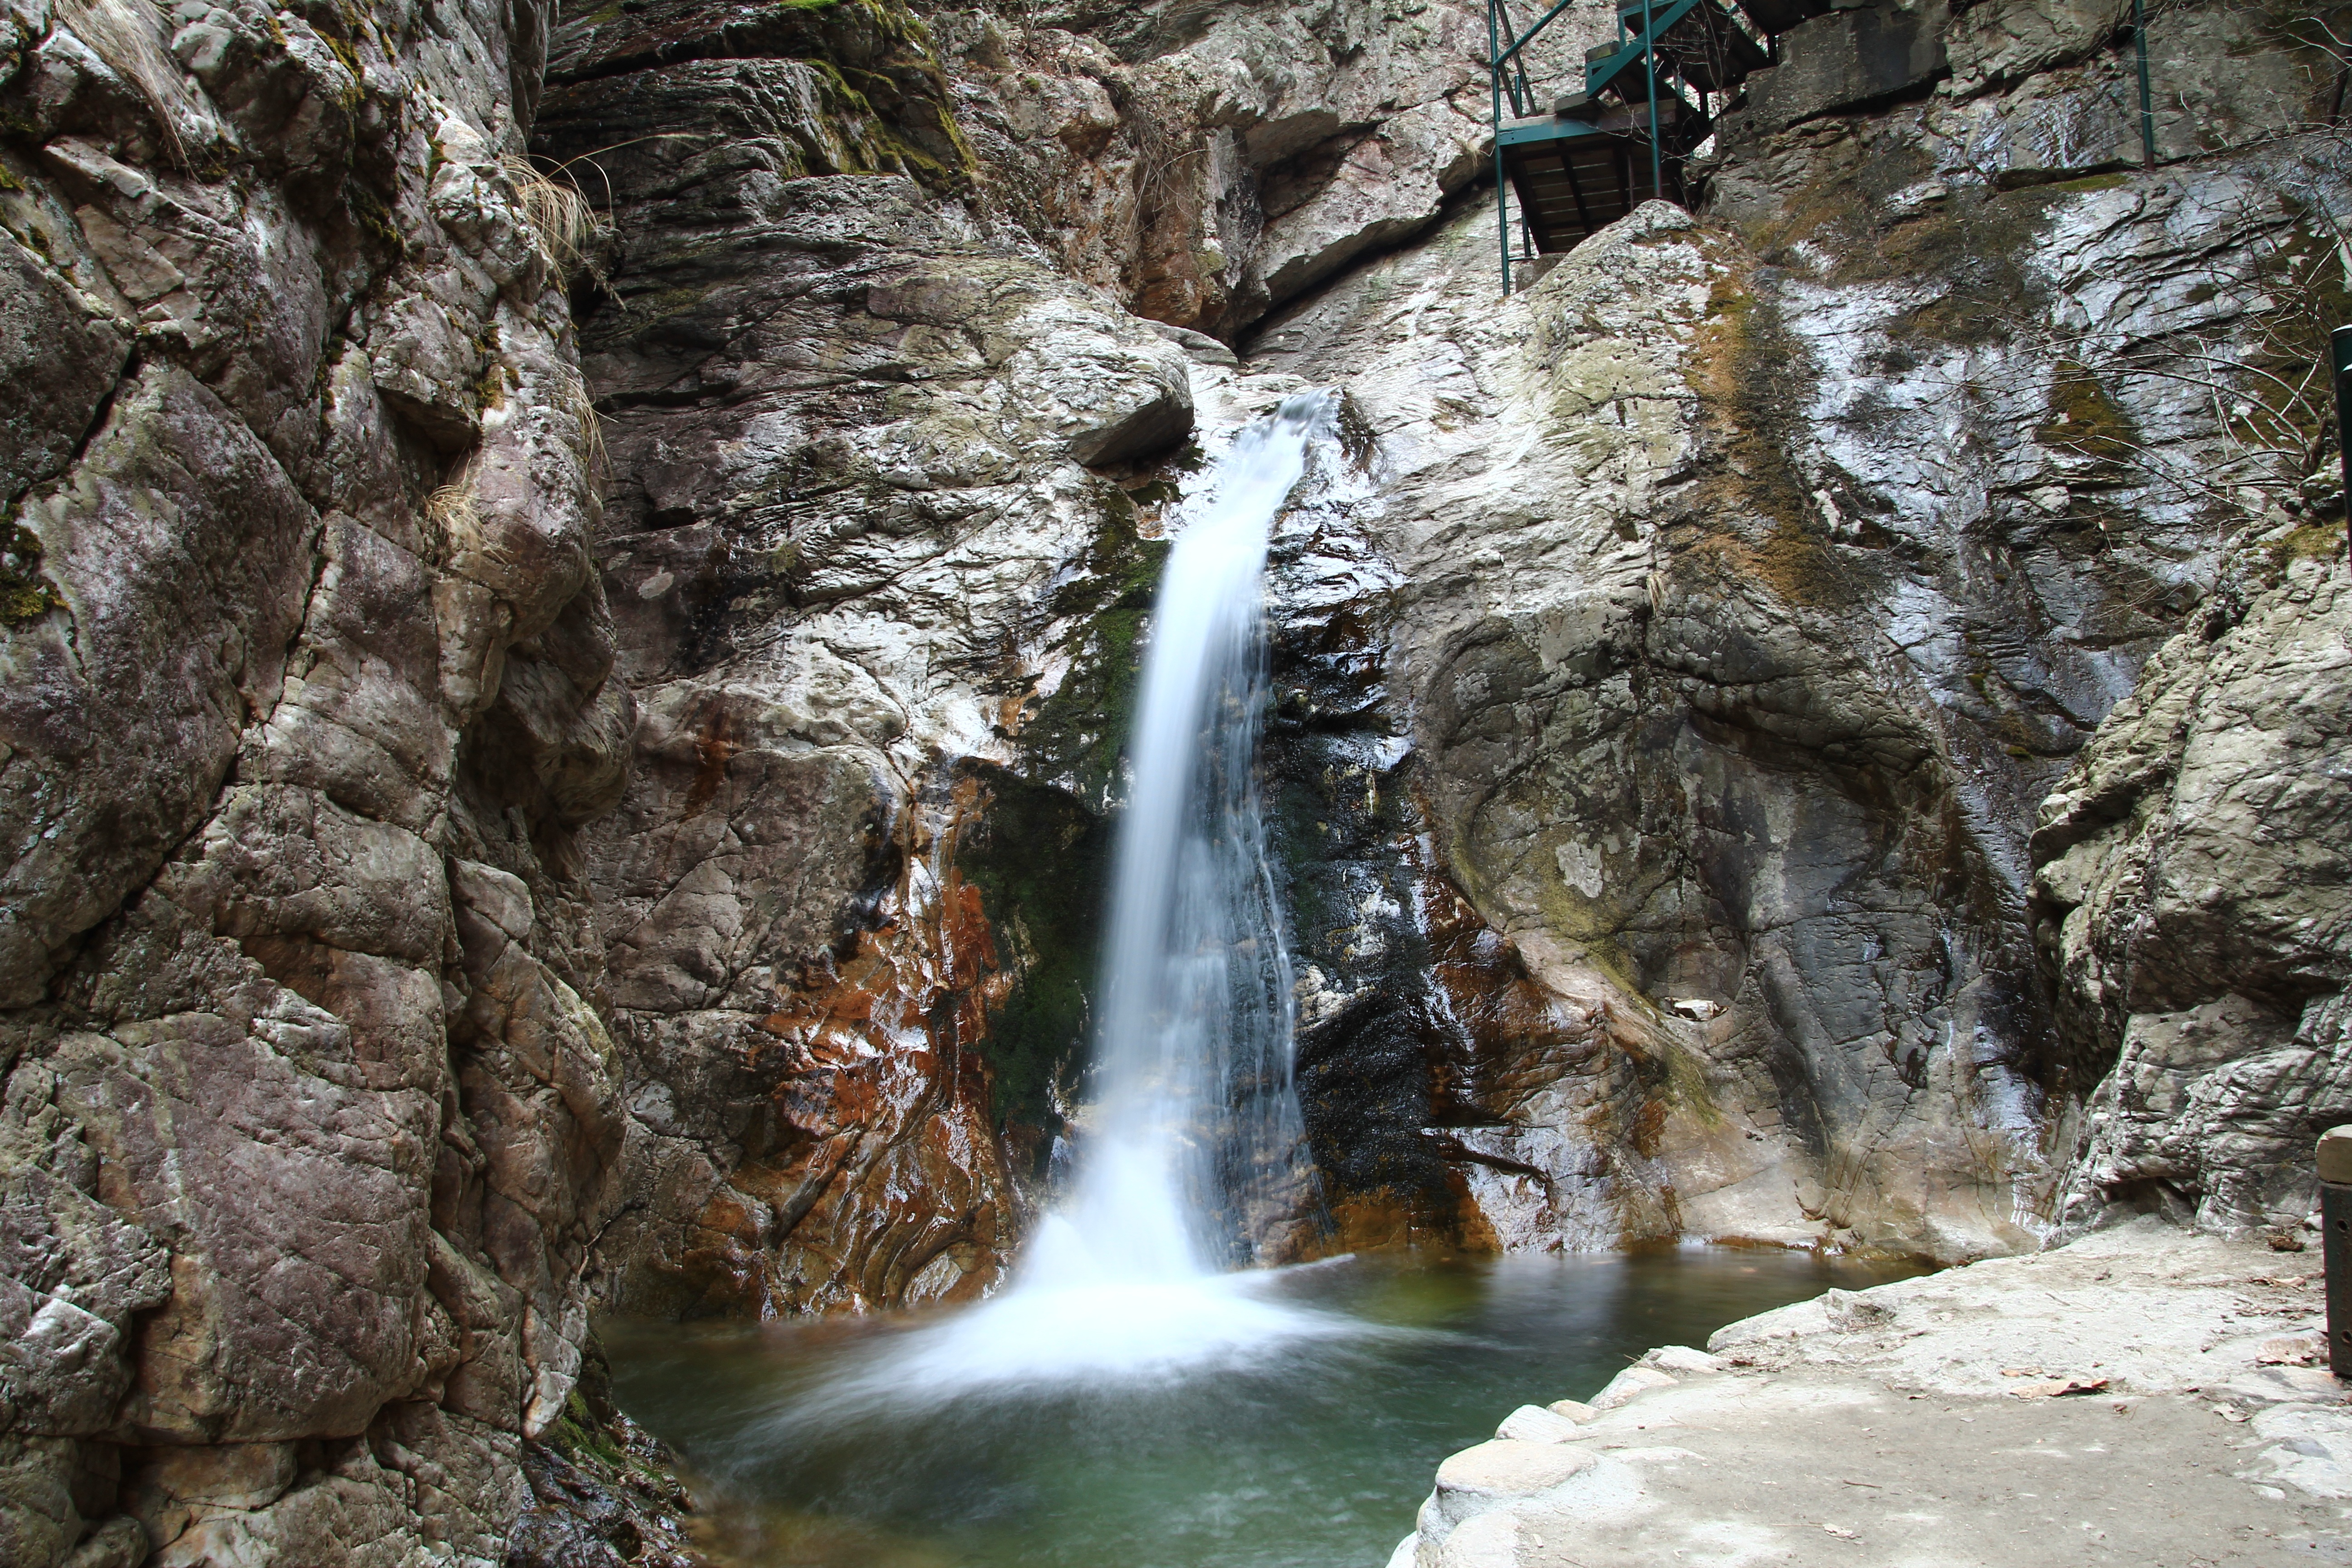
water, nature, rock, waterfall, adventure, formation, stream, body of water, ravine, wasserfall, water feature, wadi, samaksan